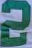
Number: 2